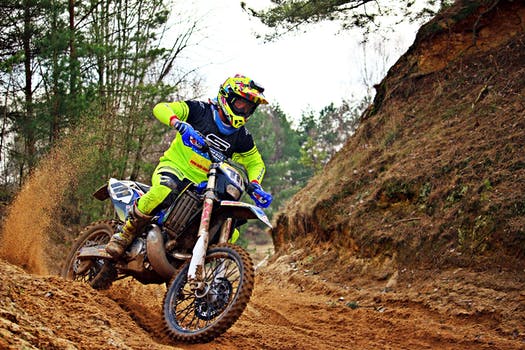
Label: No Watermark